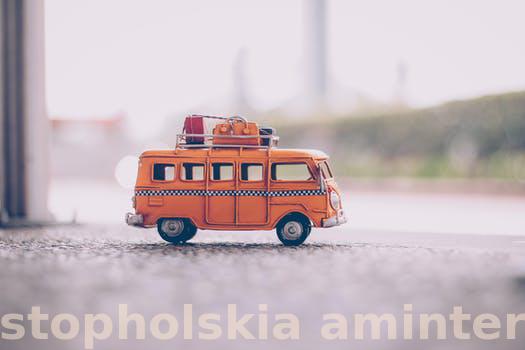
Label: Watermark